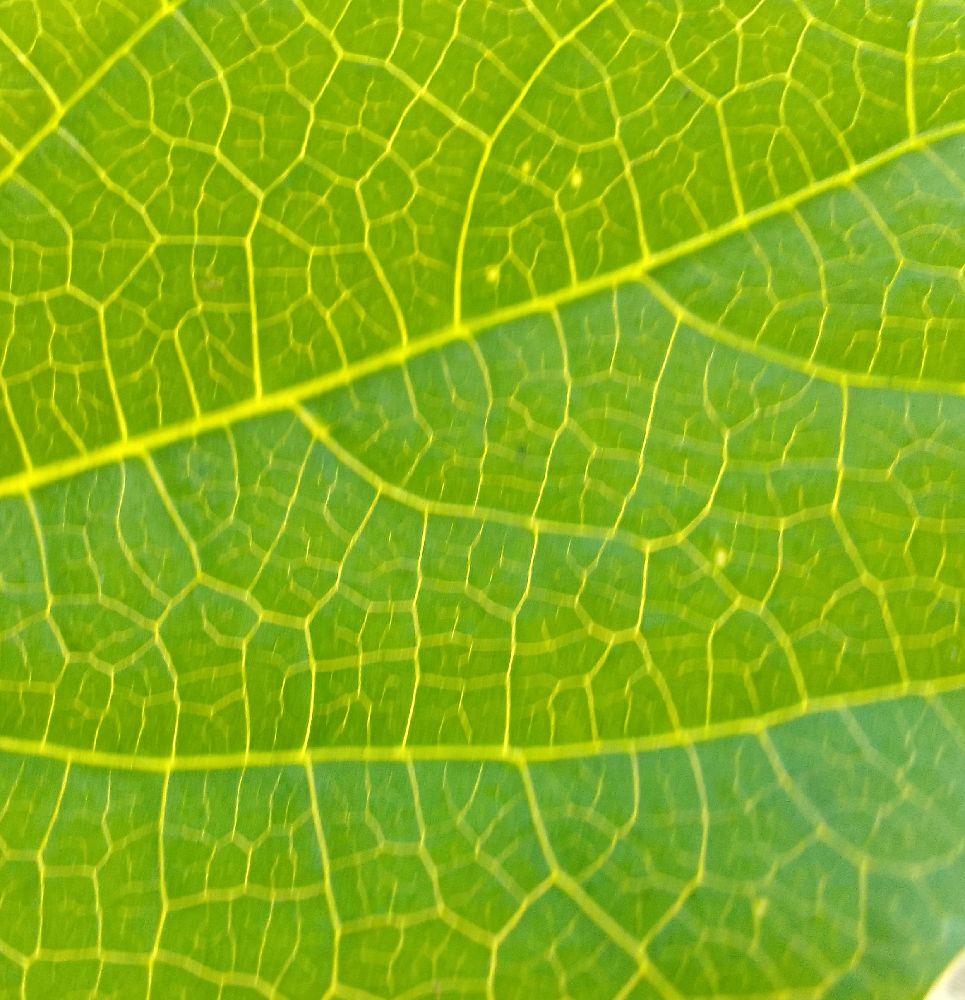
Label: healthy